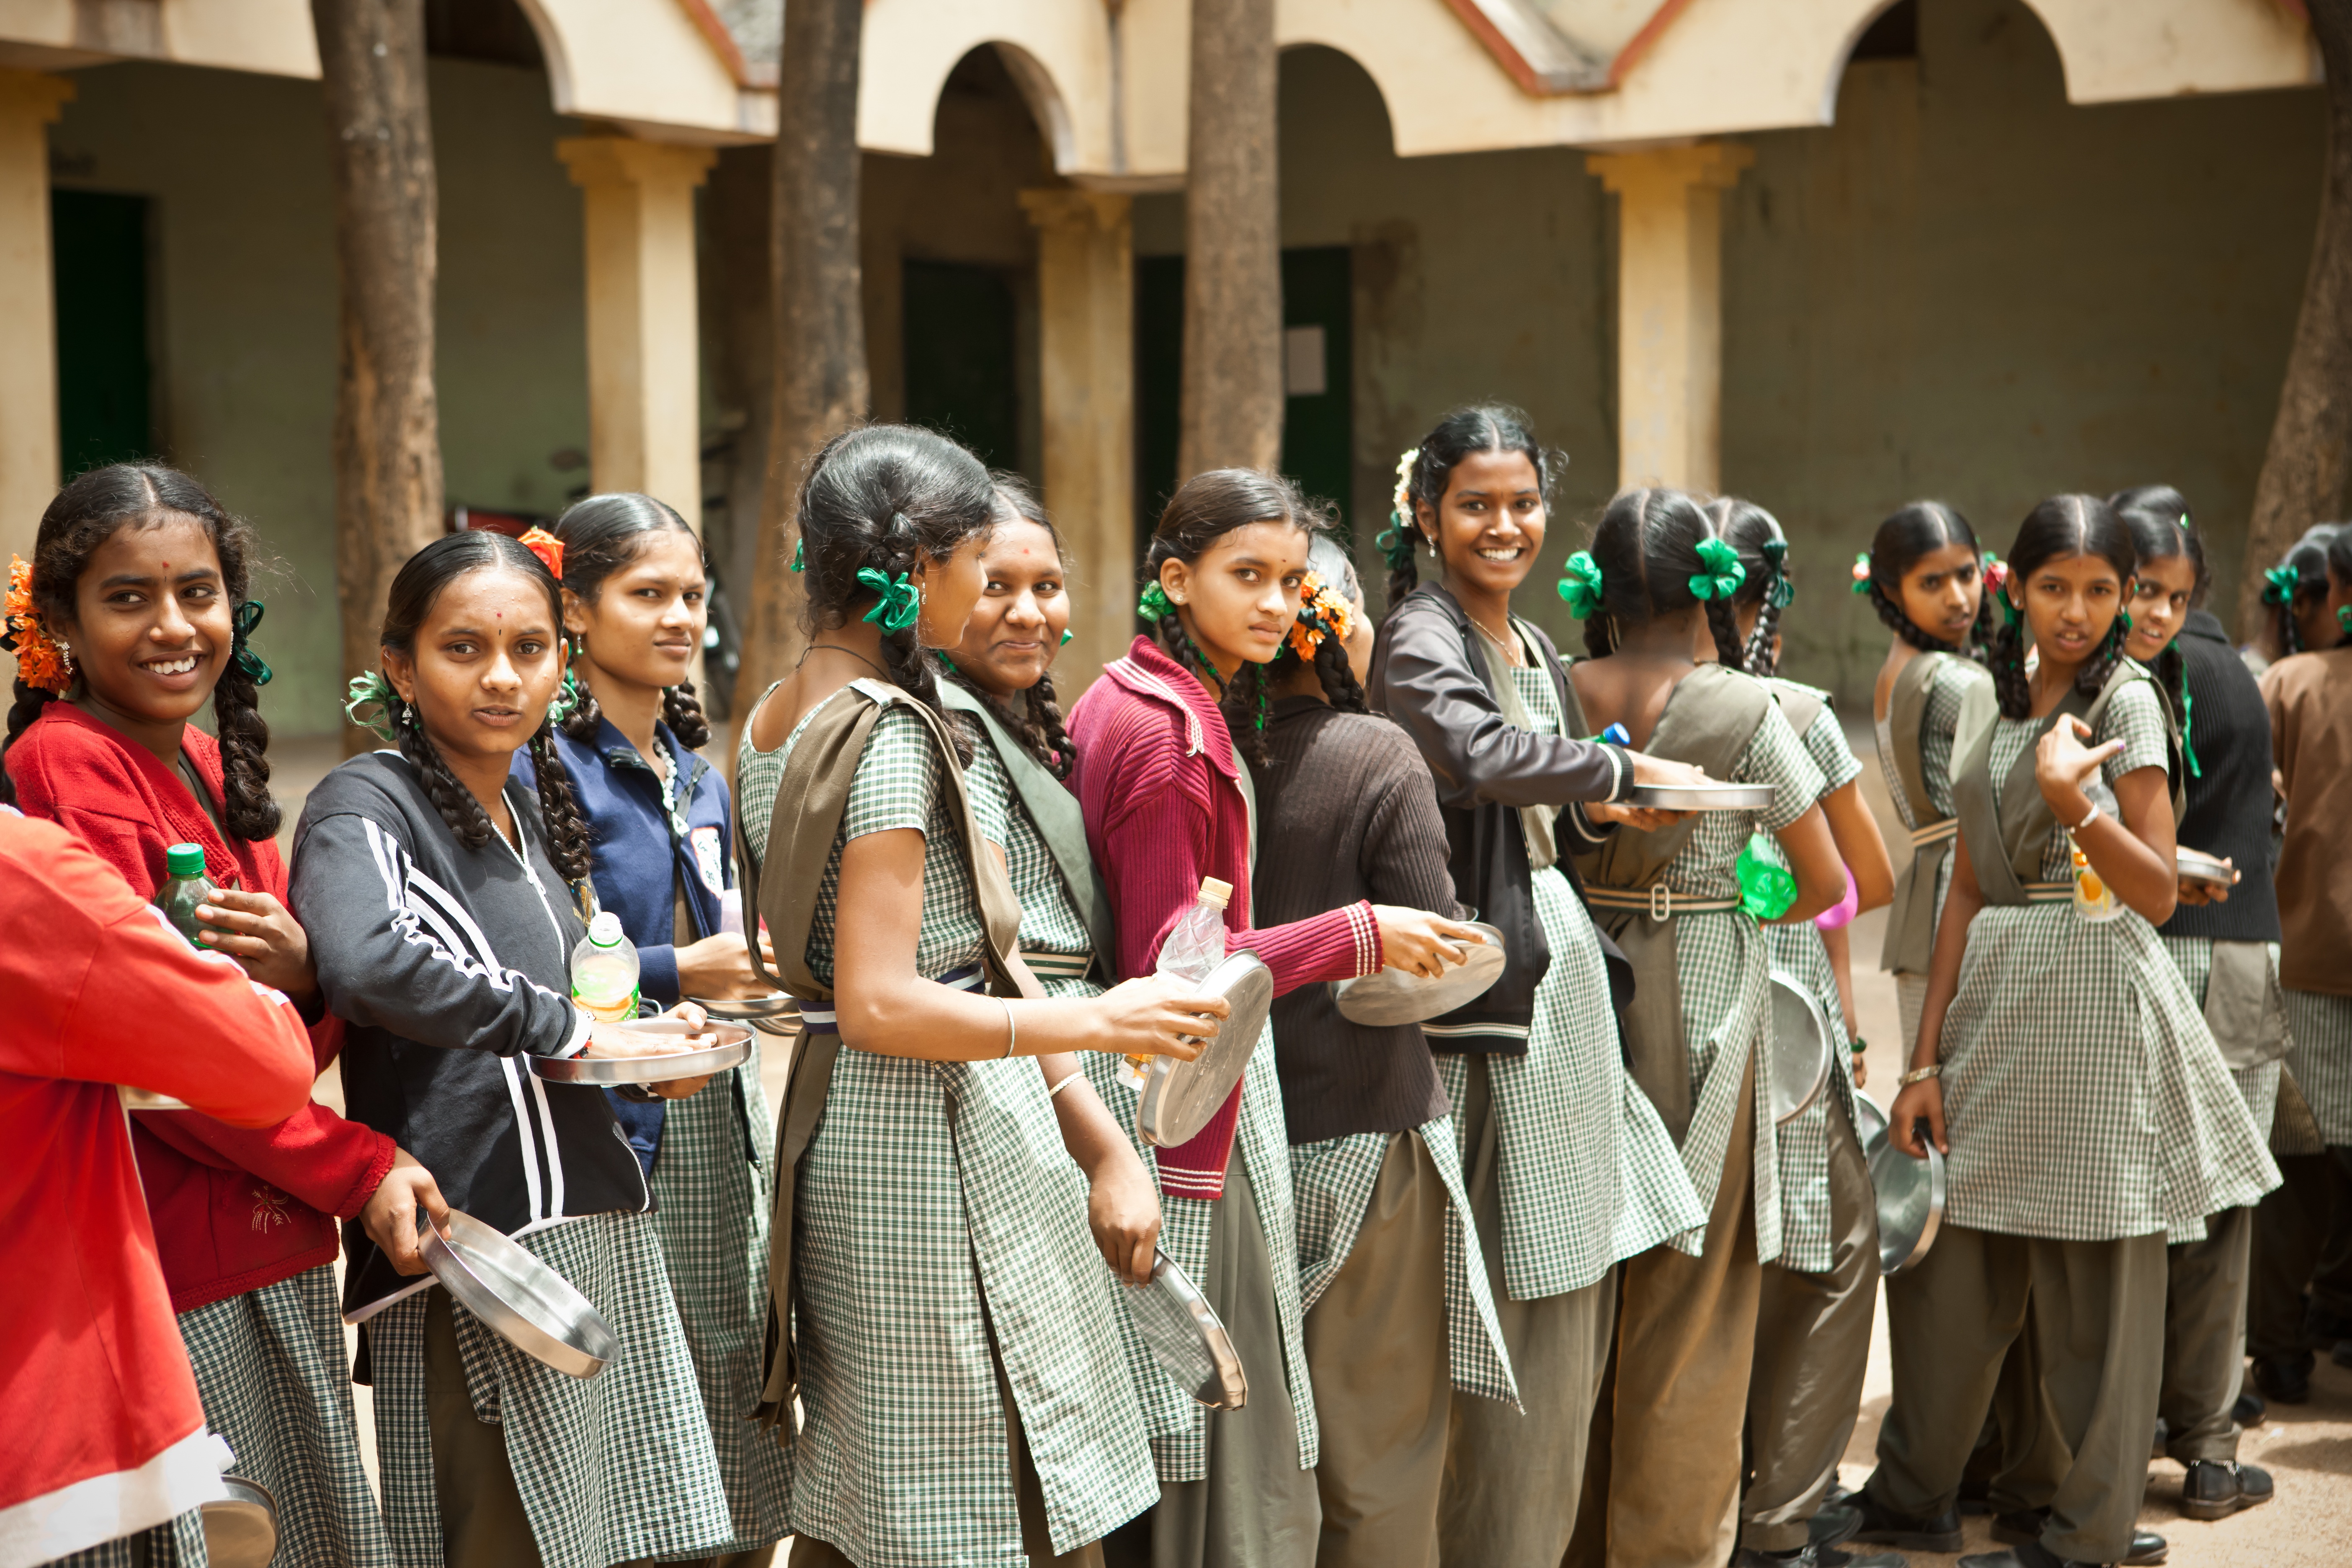
people, crowd, food, community, tourism, smile, education, children, happy, school, social group